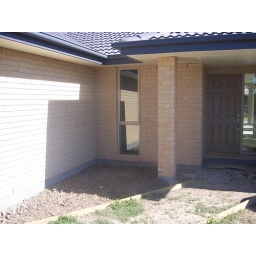
Study (LHS) - 1st flower bed created in front, lovingly created with a pick axe!